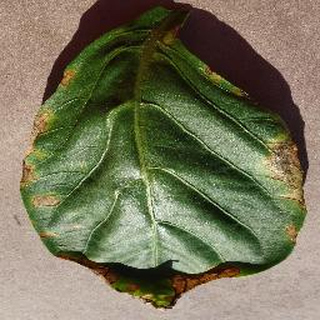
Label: bell_pepper_bacterial_spot